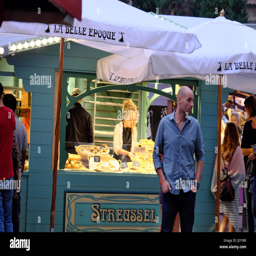
young woman selling sweets and donuts in a stall